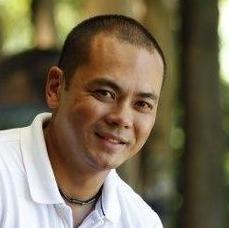
Age: 43